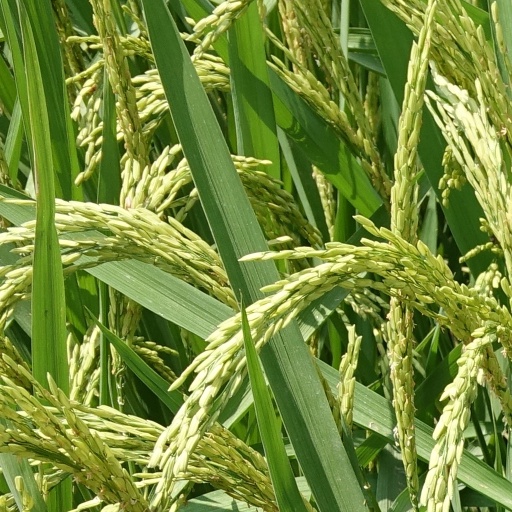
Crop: rice